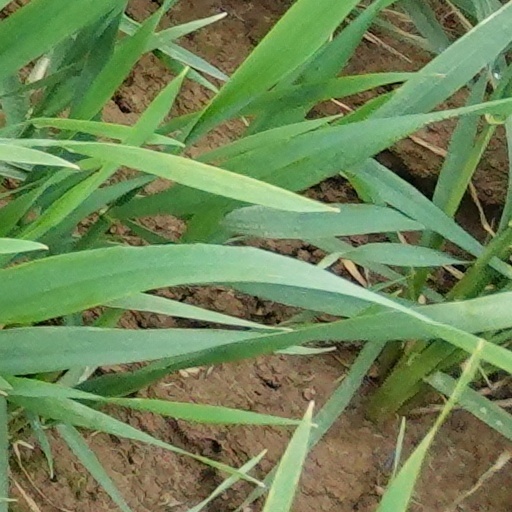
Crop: wheat